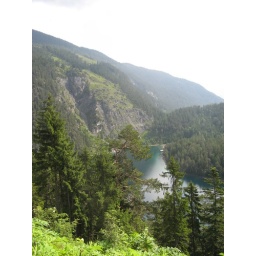
Some shots of the Alps on the way to white water rafting in the Tyrol region of Austria.